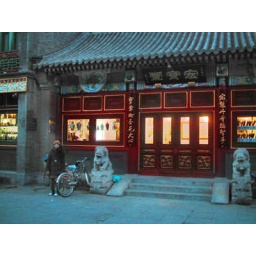
Liulicang, a cultural market in Beijing selling calligraphy tools, drawing, books or music instrument etc. Zoran bought a violin there.